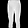
Label: Trouser